Sara J. Duncan

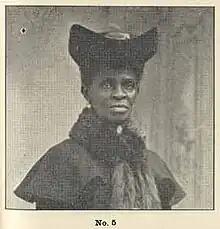
Sara J. Duncan in 1906

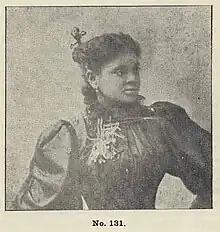
Sara J. Duncan in 1897

Sara J. Hatcher Duncan (born October 5, 1869, Cahaba, Alabama, died July 18, 1906, Selma, Alabama) was an African- American social activist who was appointed President of the African Methodist Episcopal Church's Women's Home and Foreign Missionary Society in 1900.